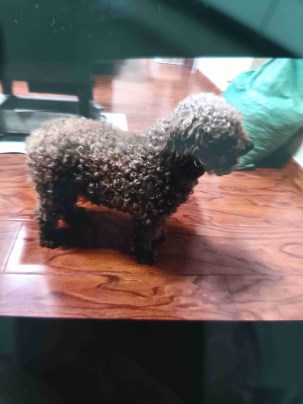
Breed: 7449-n000128-teddy